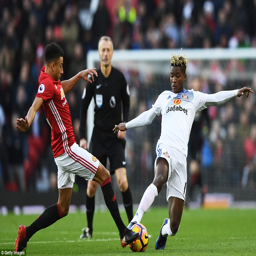
football players stretch out a leg each to battle for the ball in the middle of the pitch